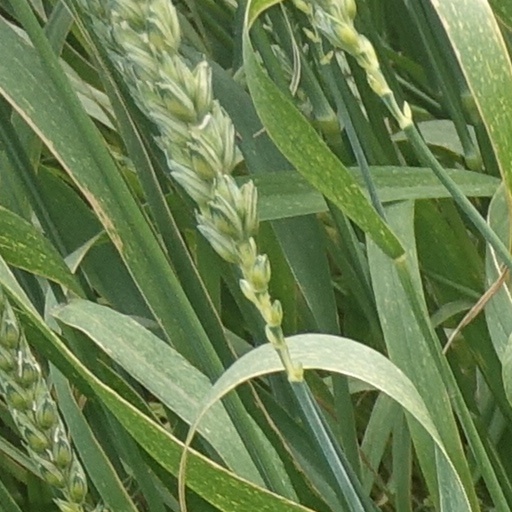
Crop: wheat